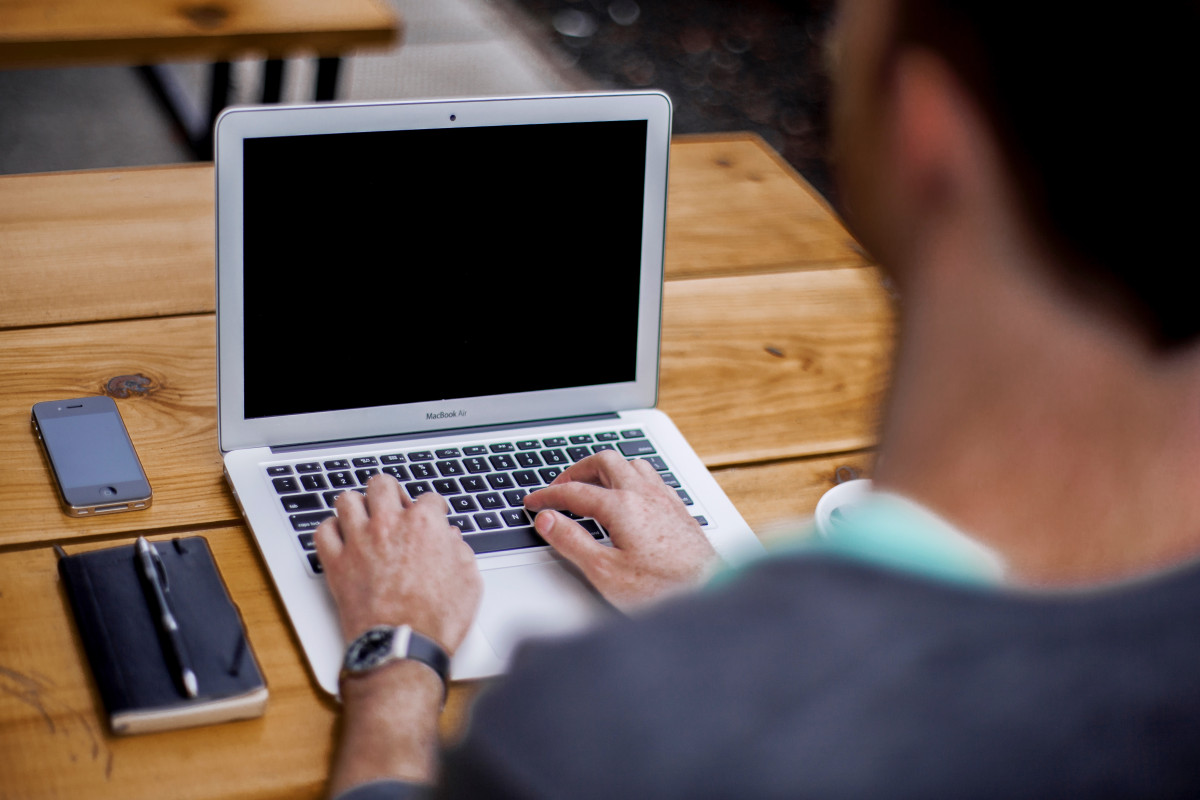
Tags: macbook, writing, work, hand, working